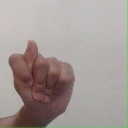
अक्षर: ट